United States District Court for the Northern District of Illinois

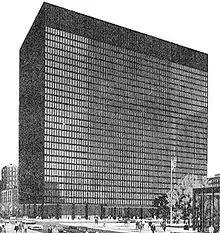
The Dirksen Federal Building in Chicago, one of four locations where the United States District Court for the Northern District of Illinois holds sessions.

The United States District Court for the District of Illinois was established by a statute passed by the United States Congress on March 3, 1819, . The act established a single office for a judge to preside over the court. Initially, the court was not within any existing judicial circuit, and appeals from the court were taken directly to the United States Supreme Court. In 1837, Congress created the United States Court of Appeals for the Seventh Circuit, placing it in Chicago, Illinois and giving it jurisdiction over the District of Illinois, .